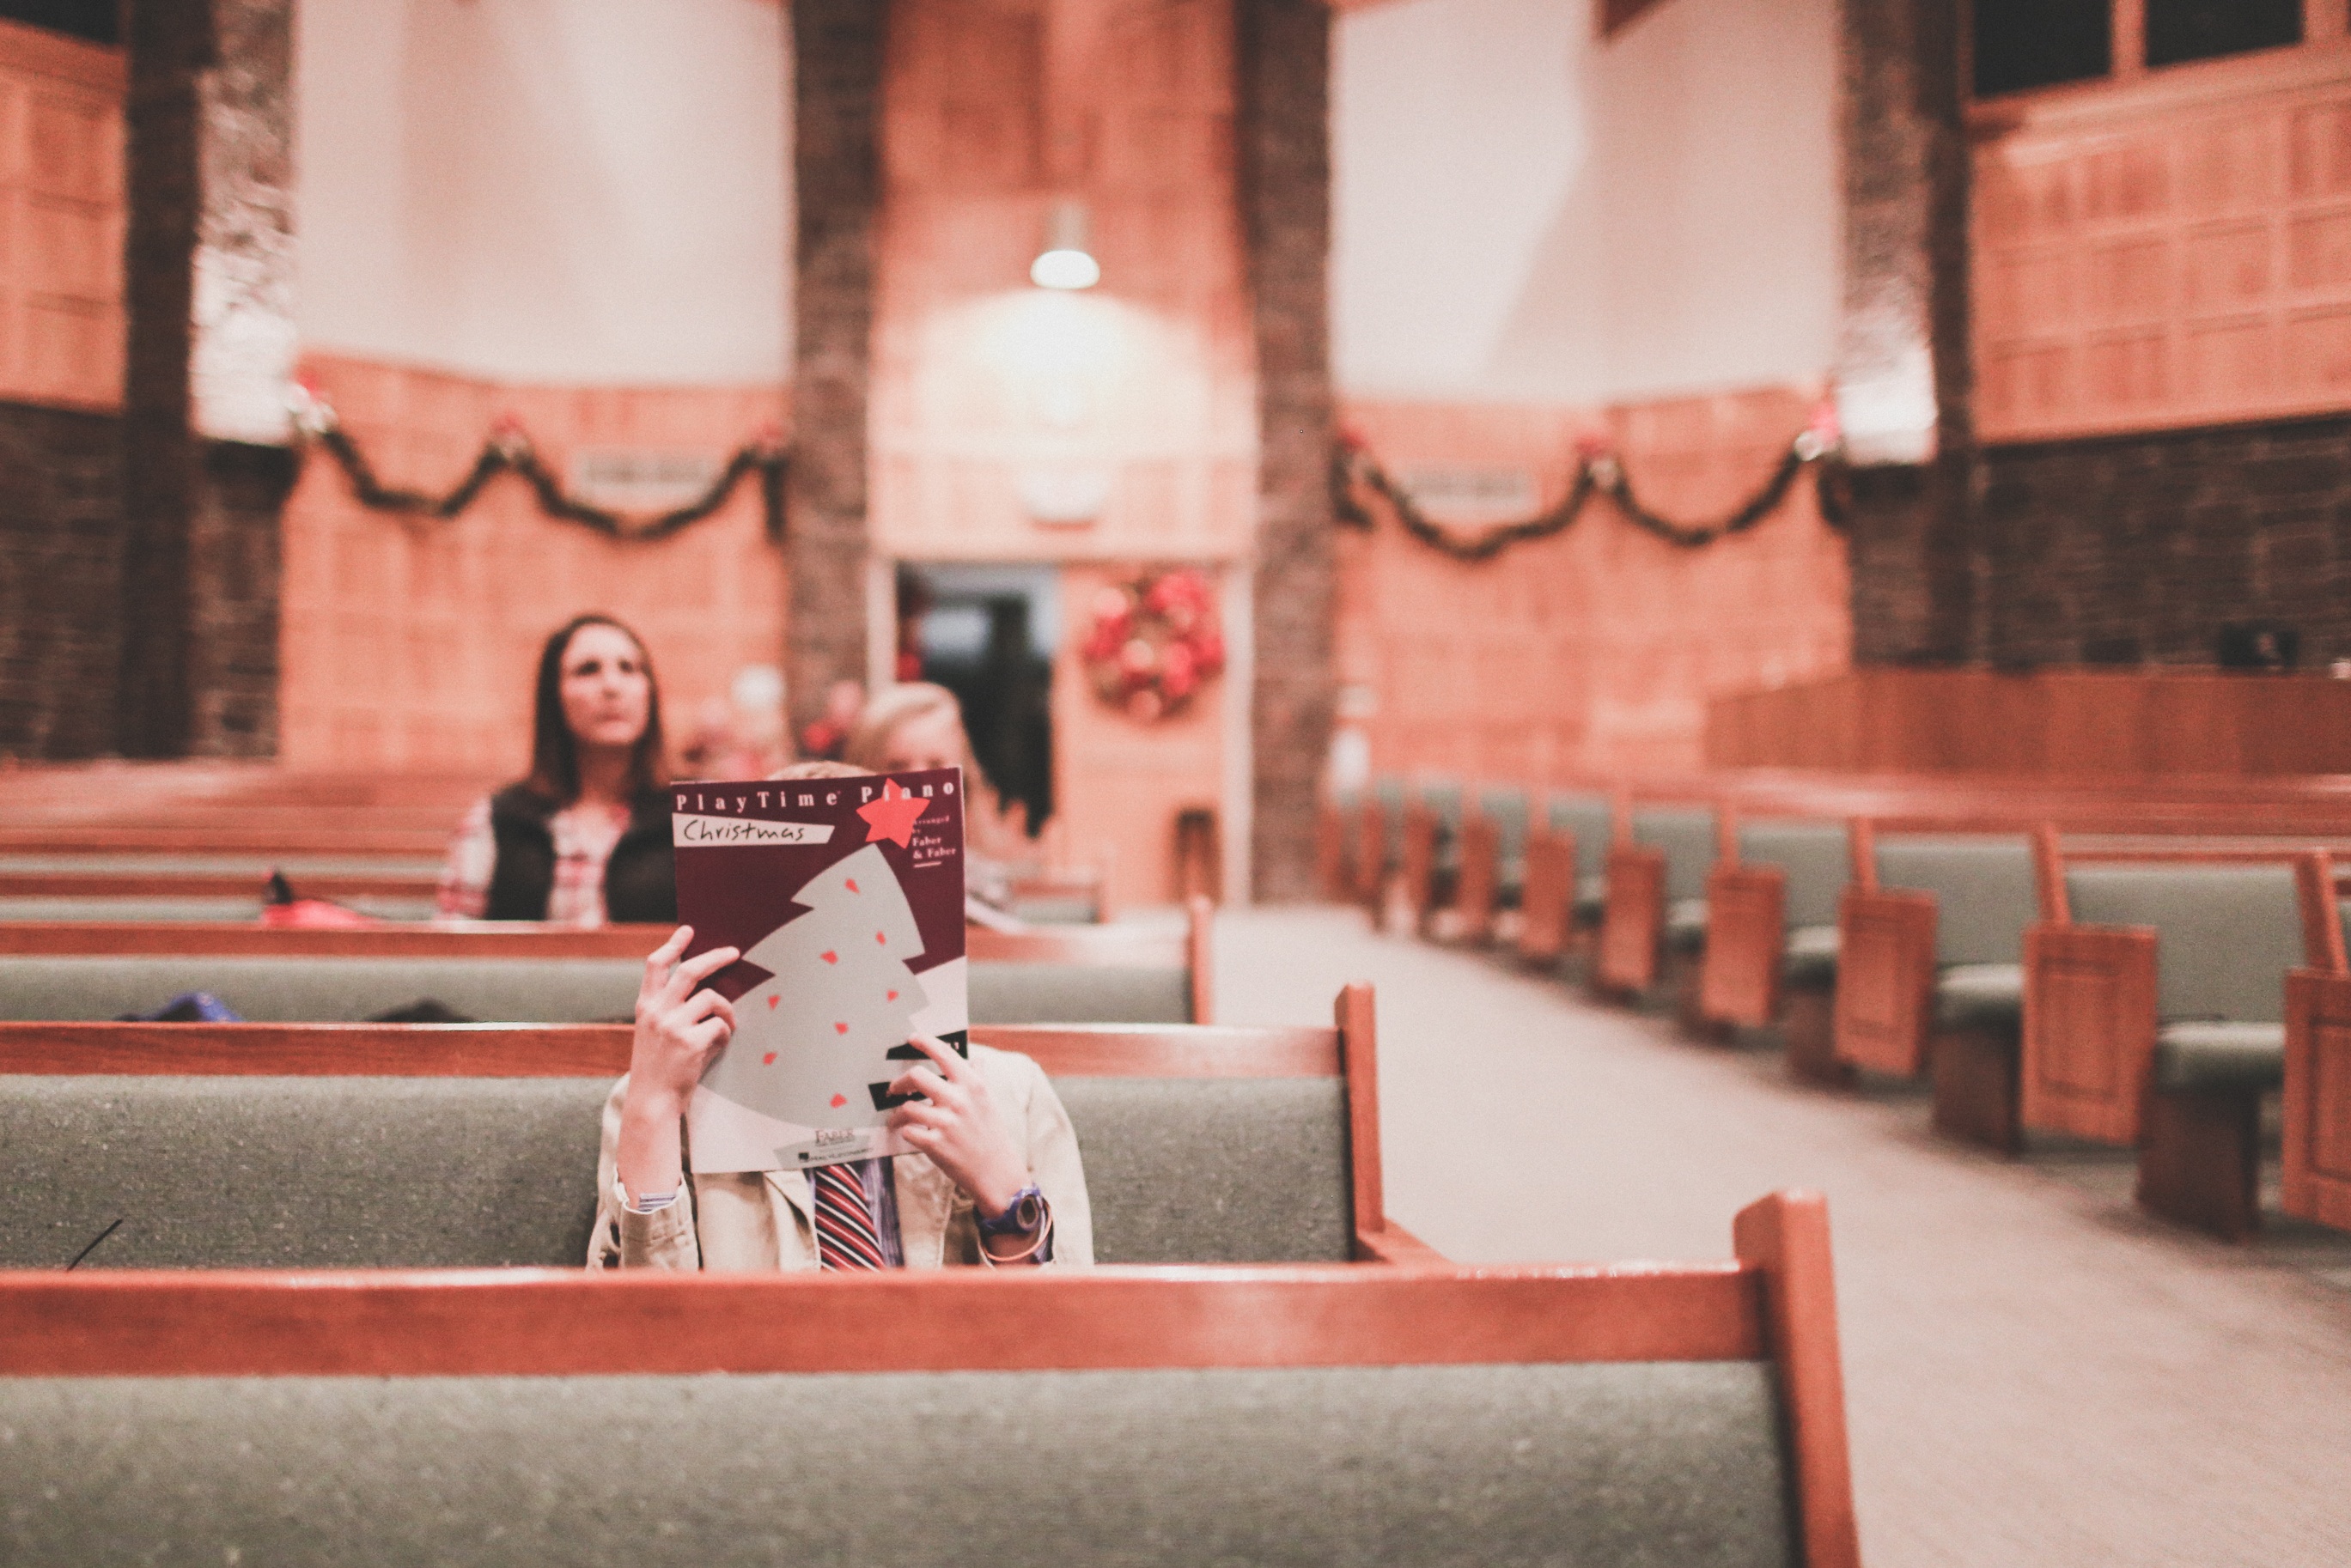
person, reading, red, magazine, church, pew, photograph, tradition